Question: Please indicate a possible affordance area of the bench that can be used for sitting
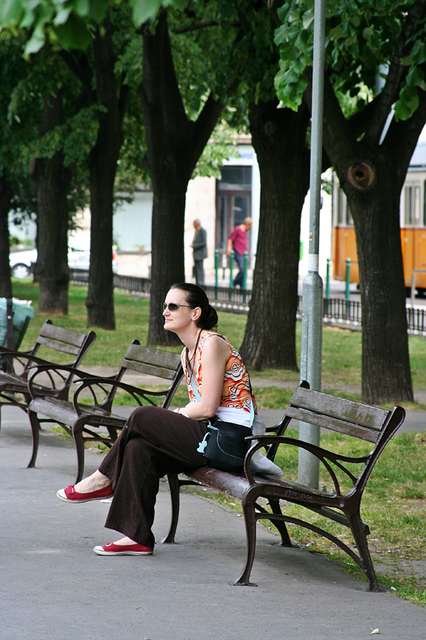
Answer: [175.833, 439.167, 349.5, 495.5]